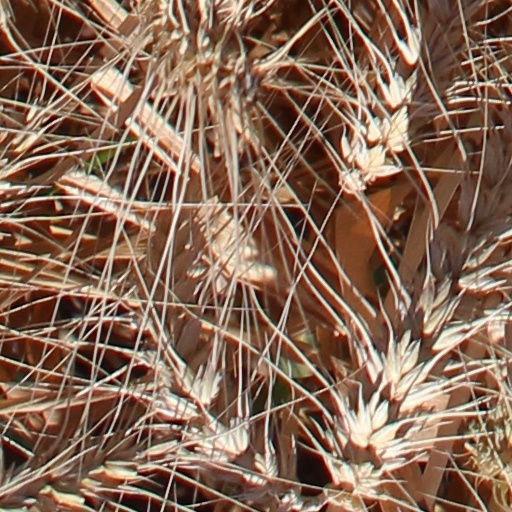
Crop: wheat